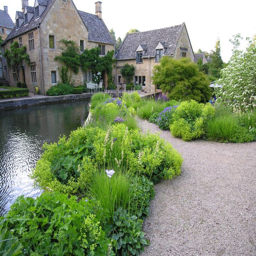
garden at the old mill